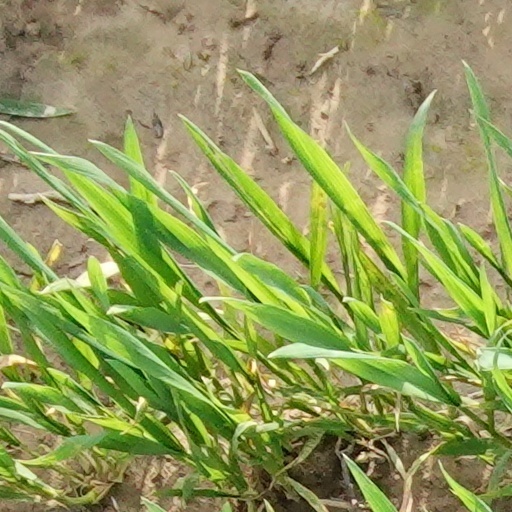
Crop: wheat